Austin Princess

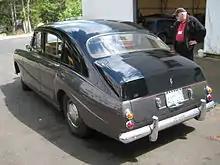

The Austin Princess IV was introduced in 1956. Offered in Saloon (DS7) and Touring Limousine (DM7) models, this replacement for the former Sheerline and A135 only stayed in the catalogue until 1959; 199 were built.